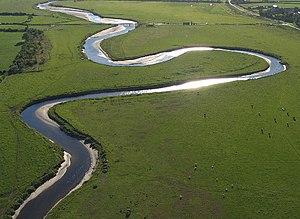
Cet article porte sur les forts et autres structures du mur d'Hadrien, système de fortifications fait de pierre et de terre et édifié de 122 à environ 128 dans l'ancienne province romaine de Bretagne, aujourd'hui en Cumbria et Northumberland dans le nord de l'Angleterre.